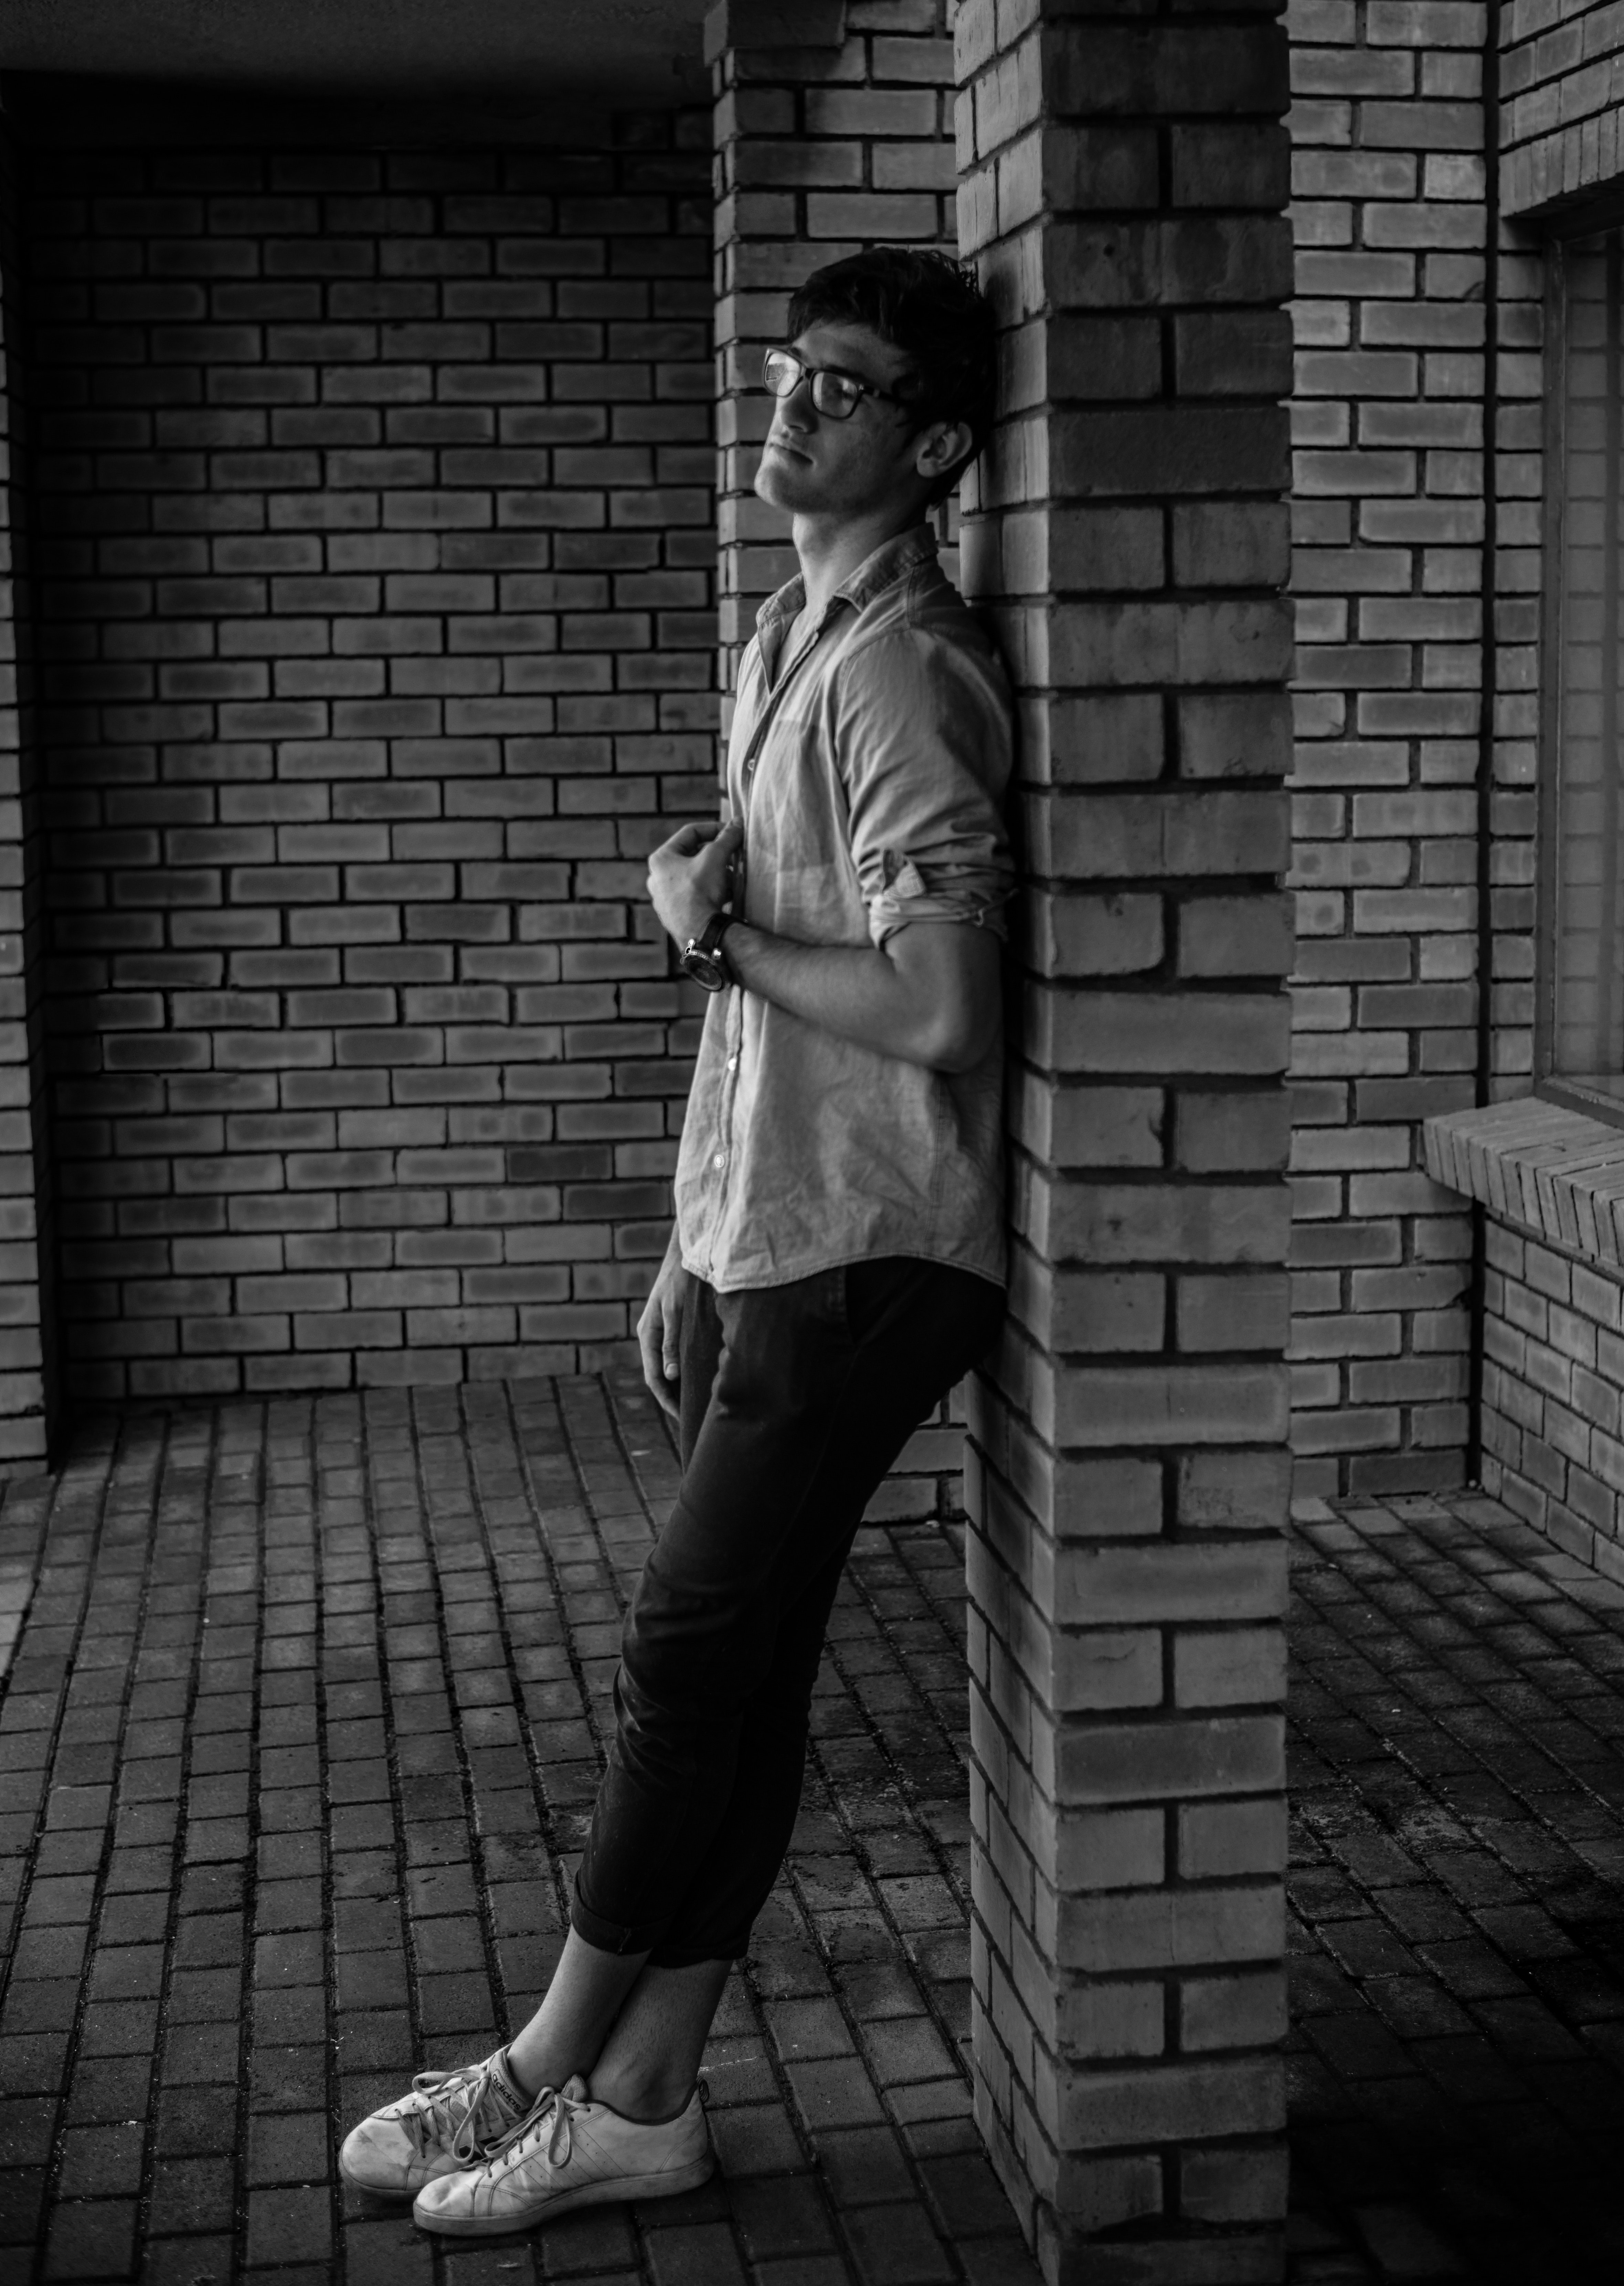
black, white, photograph, standing, monochrome, black and white, wall, brick, snapshot, monochrome photography, photography, human, street, infrastructure, darkness, architecture, shadow, sitting, cobblestone, stock photography, flash photography, style, alley, brickwork